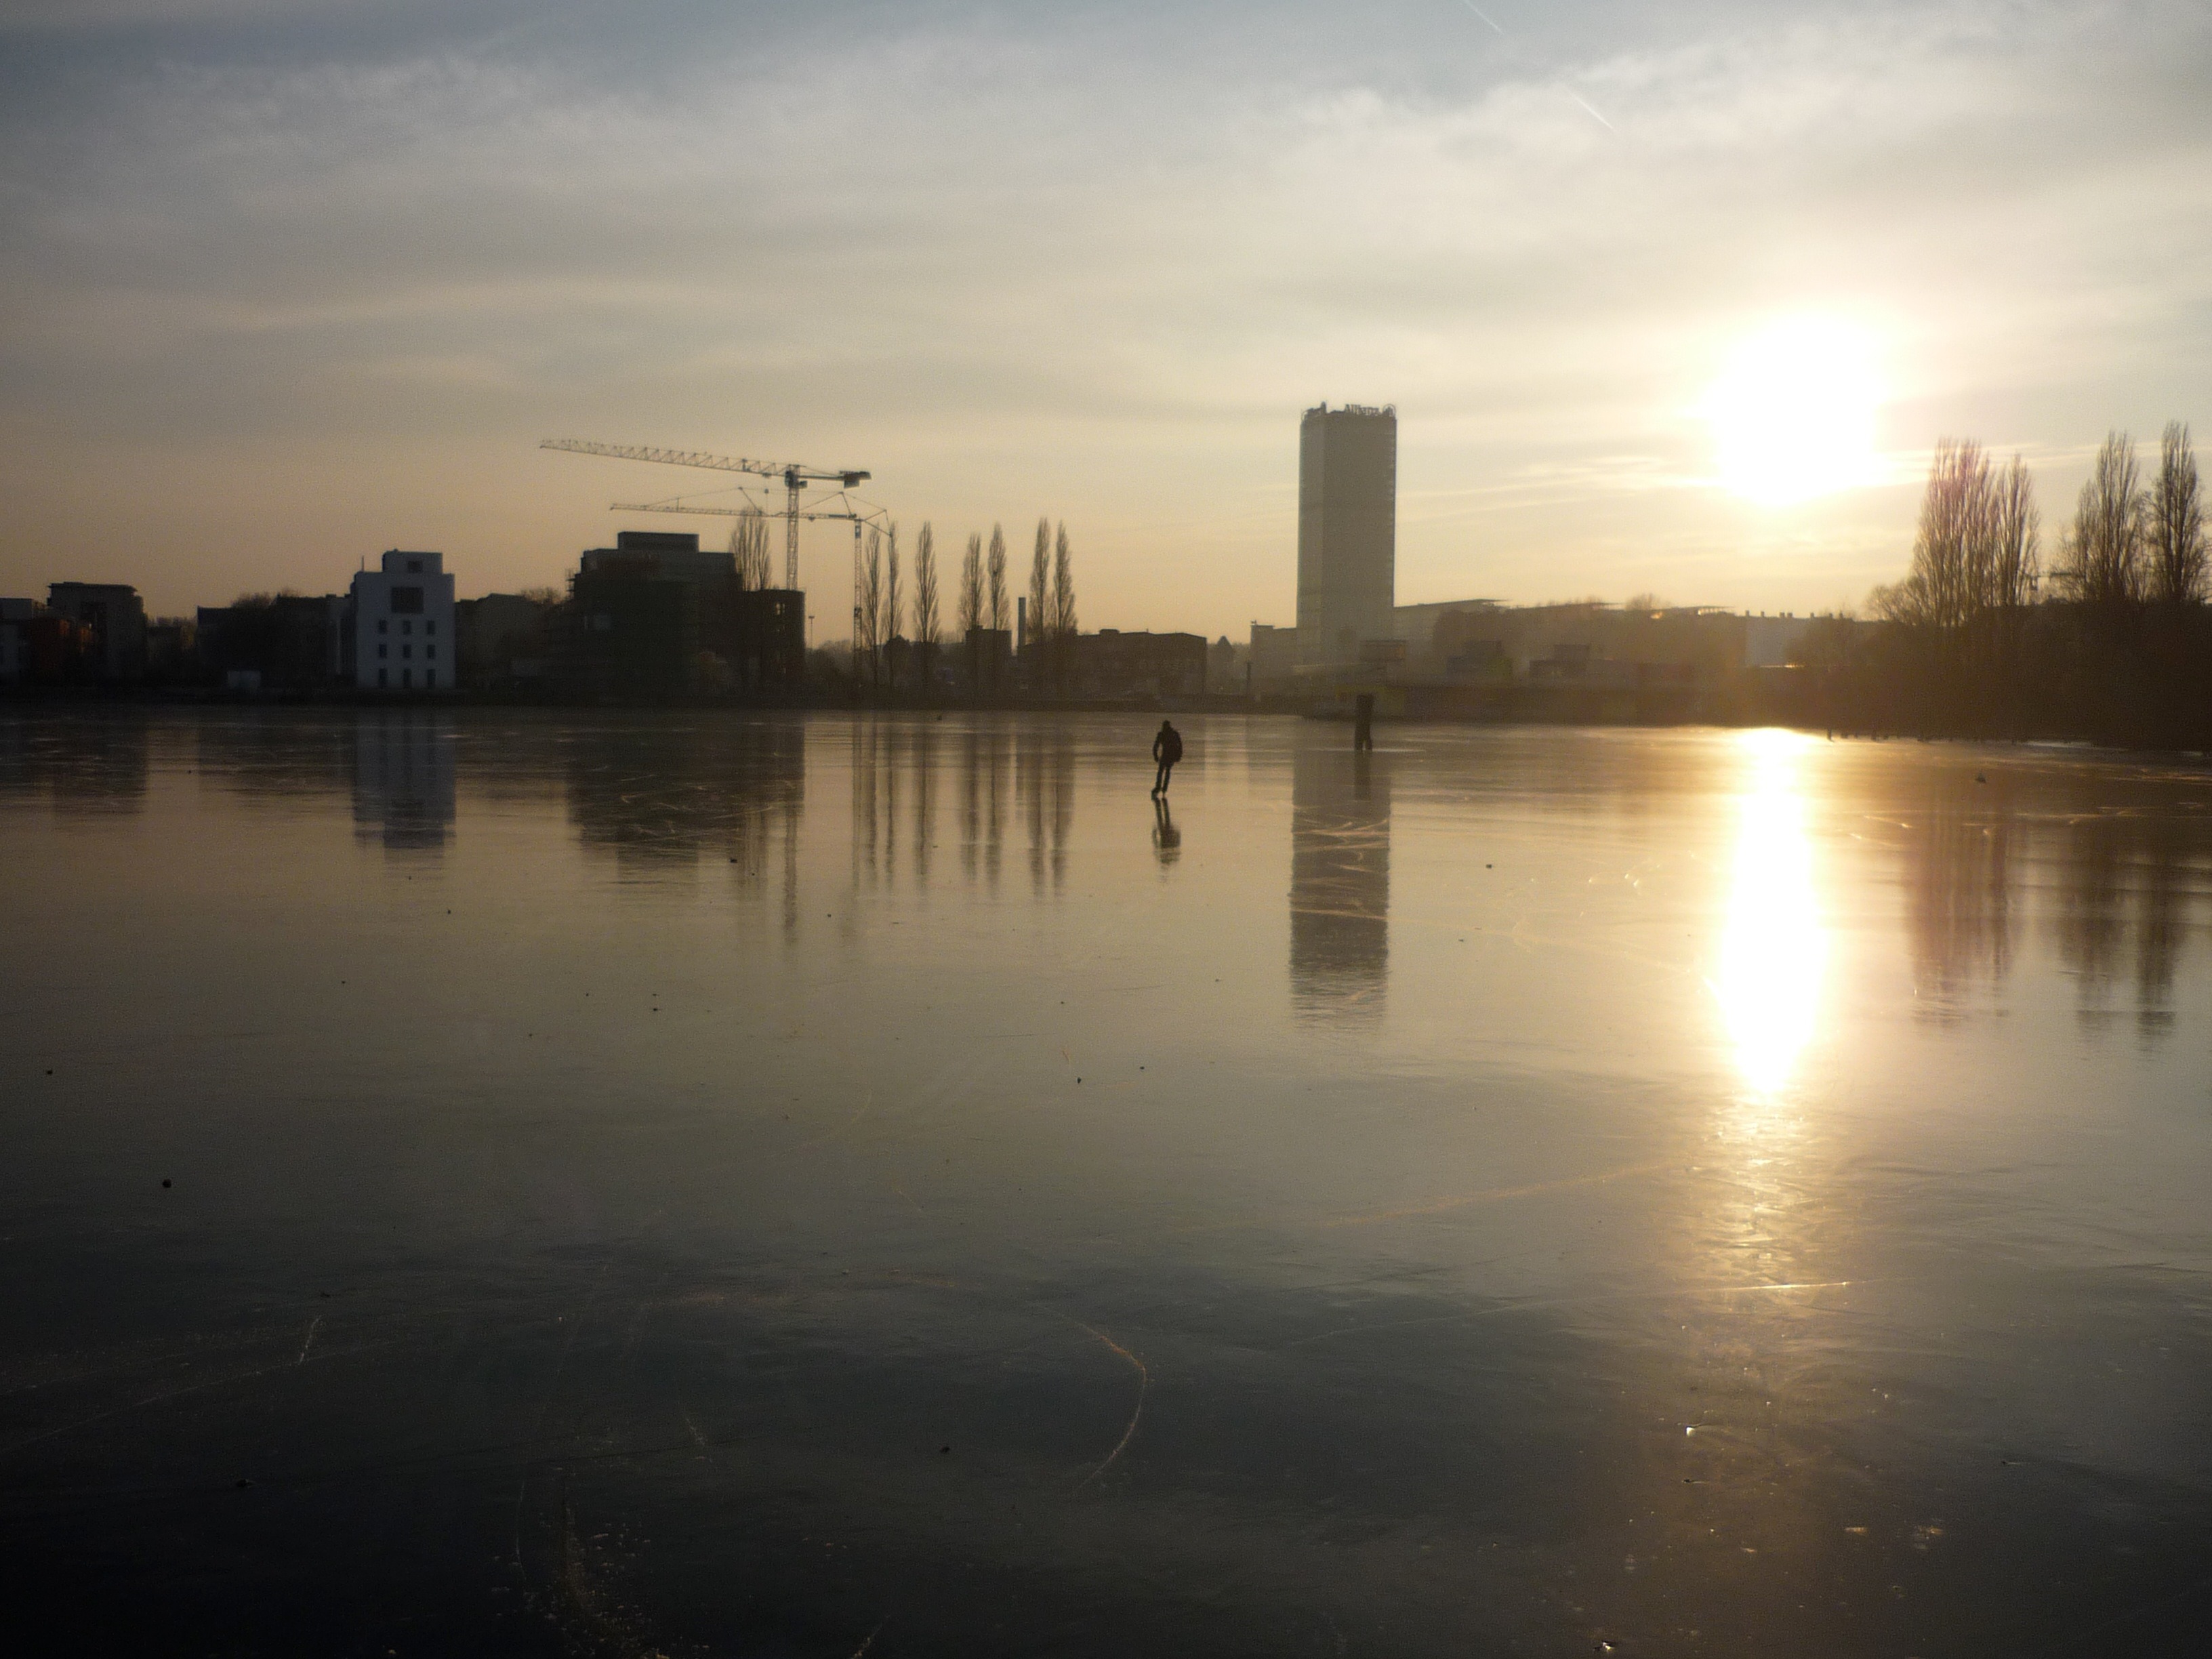
sea, horizon, winter, cloud, sun, sunrise, sunset, skyline, sunlight, morning, skate, lake, dawn, river, dusk, ice, evening, reflection, skating, berlin, skater, atmospheric phenomenon, rummelsburg bay